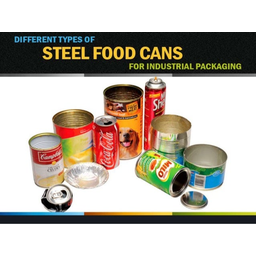
Label: metal